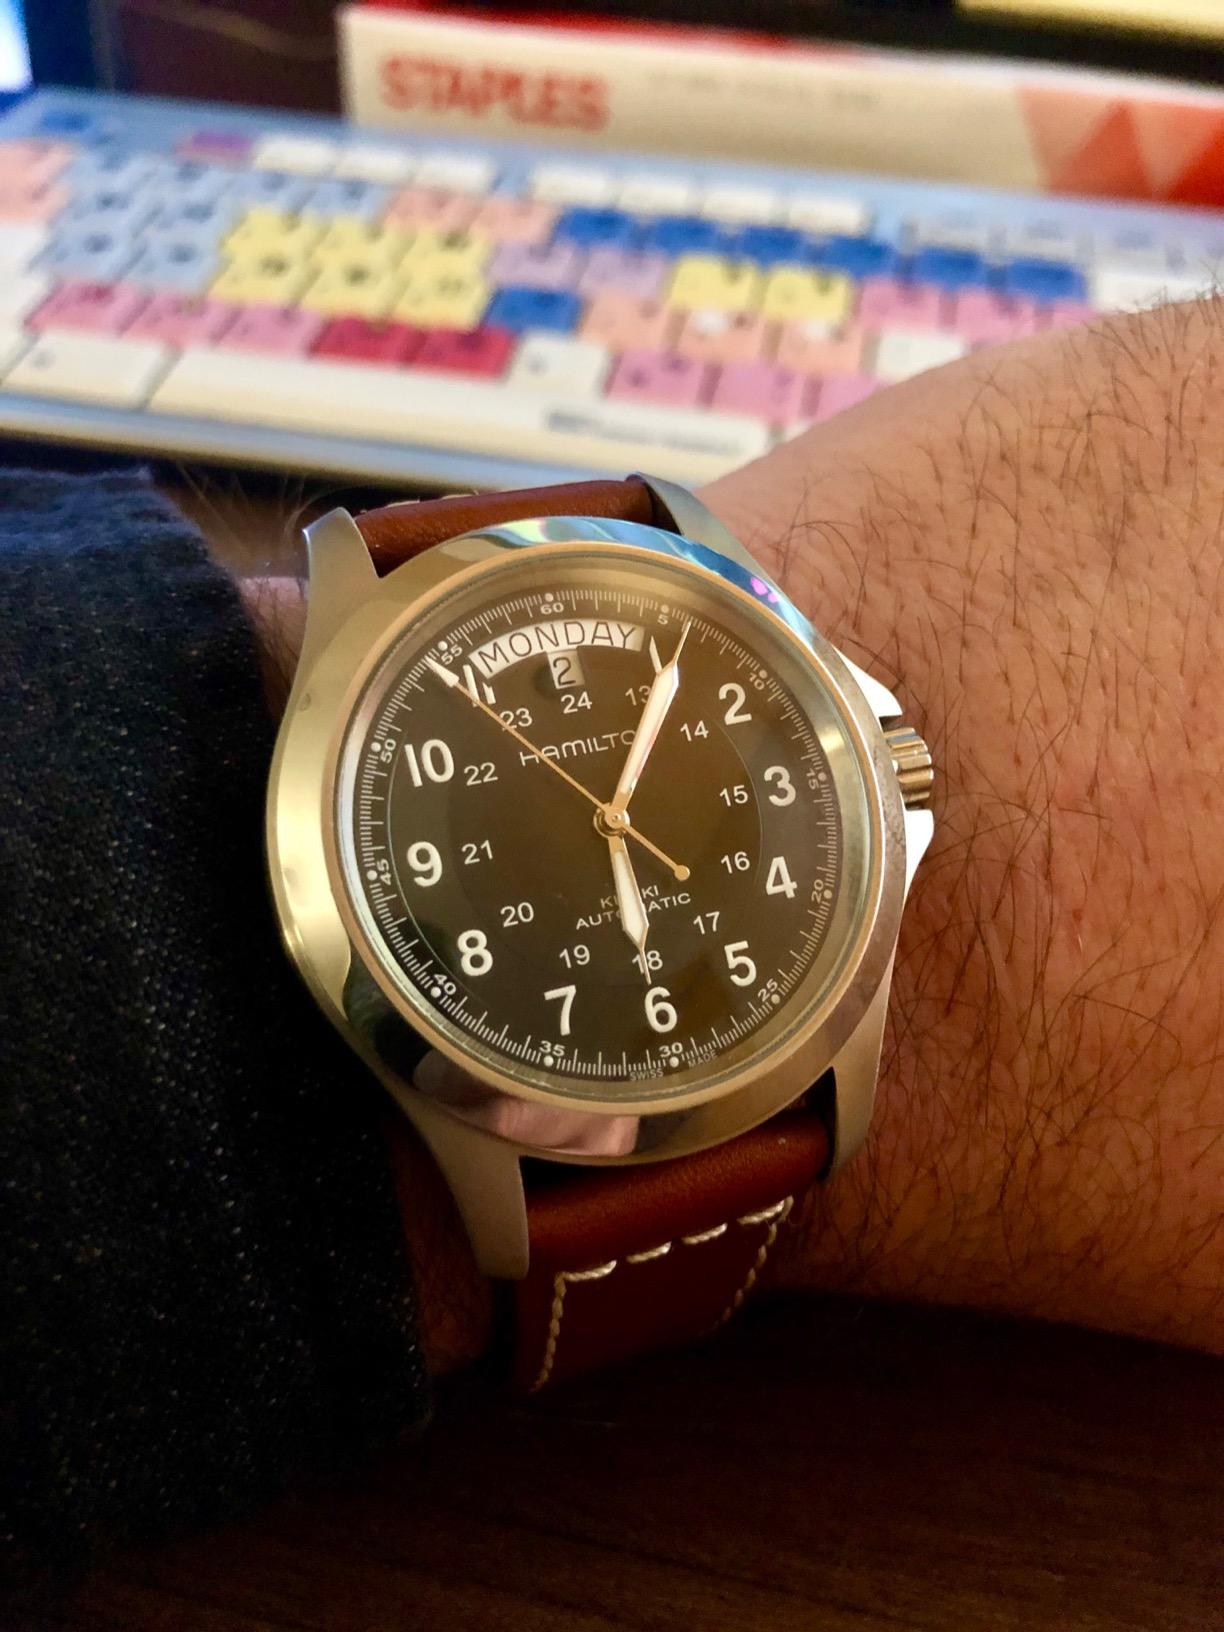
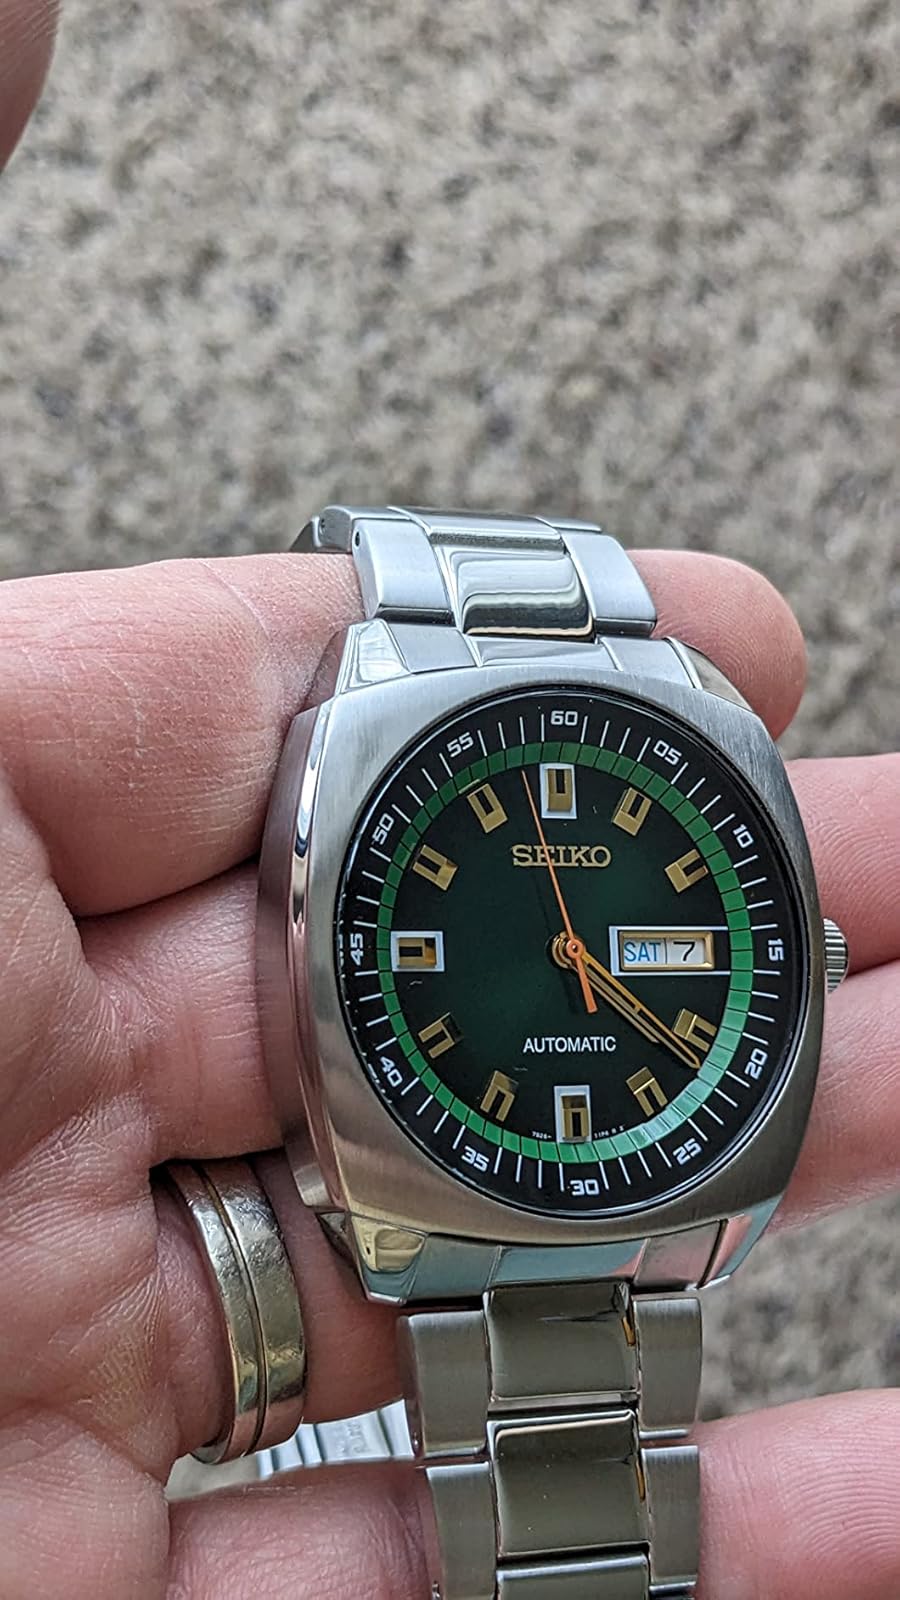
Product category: accessories_watch
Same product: no